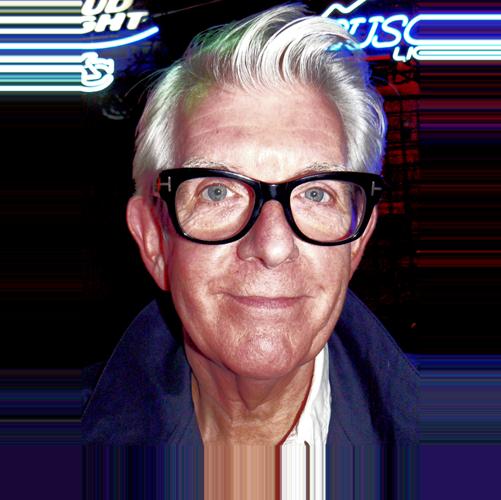
Age: 62